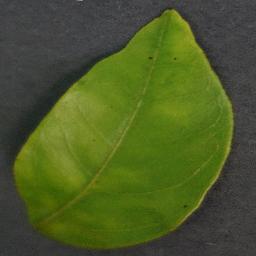
Label: Orange___Haunglongbing_(Citrus_greening)